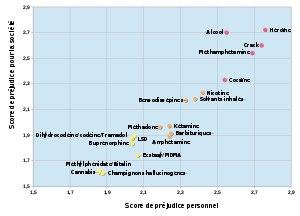
Le cannabis qui se présente sous forme de fleurs, de feuilles, de résine ou d'huile est connu dans le langage populaire sous des dizaines de surnoms plus ou moins imagés comme :
L’amphétamine est une substance sympathicomimétique aux effets anorexigènes et psychoanaleptiques. Dans la plupart des pays du monde, l'amphétamine est considérée comme un stupéfiant.
L’héroïne, diamorphine ou diacétylmorphine, est une drogue utilisée pour ses puissants effets antidouleur et euphorisants. Découverte par Wright en 1874, c'est un opiacé semi-synthétique obtenu par acétylation de la morphine, le principal alcaloïde issu du pavot à opium.
Le tabagisme est l'« intoxication aiguë ou chronique de nature physiologique et psychique provoquée par l'abus du tabac ». Par extension, ce terme désigne également la consommation de tabac en général. Il est parfois spécifié tabagisme actif par opposition au tabagisme passif qui qualifie l'inhalation involontaire de la fumée de tabac contenue dans l'air environnant, ou l'inhalation de dépôts secondairement en suspension dans l'air. Outre la dépendance, le tabagisme est responsable de nombreuses maladies dont plus d'une dizaine de cancers différents et des maladies cardiovasculaires, qu'il soit actif ou passif. Le tabagisme est la première cause de mortalité évitable dans le monde, ce qui en fait un problème majeur de santé publique.
La méthadone est un opioïde analgésique synthétisé en 1937 par les Allemands Max Bockmühl et Gustav Ehrhart de chez I.G. Farben qui cherchaient un analgésique qui serait d'un emploi plus aisé au cours d'une intervention chirurgicale et ainsi d'avoir moins de potentiel d'addiction. La molécule de méthadone a un atome de carbone chiral – le C6 qui porte 4 substituants –, elle se présente donc sous forme de deux énantiomères :
La MDMA est une amine sympathicomimétique, molécule psychostimulante de la classe des amphétamines.
La méthamphétamine ou N-méthyl-amphétamine est une drogue de synthèse sympathicomimétique et psychoanaleptique, extrêmement addictive.
Le diéthyllysergamide est un psychédélique hallucinogène et psychostimulant d'origine hémisynthétique.
L'alcoolisme, alcoolodépendance, ou éthylisme, est l'addiction à l'éthanol contenu dans les boissons alcoolisées.
La psychothérapie assistée par MDMA est l'usage de doses de MDMA comme support de sessions psychothérapeutiques. Molécule psychotrope de la classe des amphétamines, la MDMA est souvent décrite comme entactogène car elle accroît chez l'usager les sentiments de connexion et d'acceptation tout en réduit les sensations de peur. Depuis sa découverte par la contre-culture dans les années 70, elle est à la fois utilisée de manière thérapeutique et pour des usages récréatifs. Pour cette raison, la MDMA a été prohibée aux États-Unis en 1985, malgré des perspectives thérapeutiques jugées prometteuses, ce qui a poussé une partie des thérapeutes utilisant ce produit à la clandestinité.
La kétamine est un psychotrope utilisé comme anesthésique général. Elle est aussi employée comme analgésique, sédatif, en traitement des douleurs chroniques, et en médecine vétérinaire. Elle doit absolument être évitée en post-opératoire. En effet, en tant qu’inhibiteur de l’acide glutamique, elle ralentit le drainage lymphatique des tissus mous, ce qui peut augmenter la douleur après la prise alors que la kétamine l’avait brièvement atténuée, la guérison s’en trouve considérablement retardée voire empêchée, elle peut provoquer des états fébrile intermittents en cas d’abus chronique.
Les barbituriques appartiennent à une famille médicamenteuse agissant comme dépresseurs du système nerveux central, et dont le spectre d'activité s'étend de l'effet sédatif à l'anesthésie. Certains sont aussi utilisés pour leurs vertus anticonvulsivantes. Tous sont dérivés de l'acide barbiturique et de ses homologues. Ils sont de nos jours beaucoup moins prescrits en raison de leurs effets indésirables, du risque d'abus, et de l'arrivée sur le marché de molécules à l'action comparable mais aux effets secondaires réduits et à la toxicité limitée.
Une drogue est un composé chimique, biochimique ou naturel, capable d'altérer une ou plusieurs activités neuronales et/ou de perturber les communications neuronales. La consommation de drogues par l'homme – afin de modifier ses fonctions physiologiques ou psychiques, ses réactions physiologiques et ses états de conscience – n'est pas récente. Certaines drogues peuvent engendrer une dépendance physique ou psychologique. L'usage de celles-ci peut avoir pour conséquences des perturbations physiques ou mentales. Pour désigner les substances ayant un effet sur le système nerveux, il est plus généralement question de psychotrope.
Le crack est inscrit sur la liste des stupéfiants et est la dénomination que l'on donne à la forme base libre de la cocaïne. Par ailleurs, ce dernier terme est en fait trompeur, car le mot cocaïne désigne en réalité le chlorhydrate de cocaïne.
Les benzodiazépines sont une classe de composés organiques formés d'un cycle benzénique fusionné à un cycle diazépine. On classe aussi parmi les benzodiazépines les thiénodiazépines, qui à la différence d'avoir un cycle benzène possèdent un cycle thiophène.
Le méthylphénidate, ou MPH, est une amine sympathicomimétique et un puissant psychostimulant de la famille des phénylpipéridines.
La cocaïne est un alcaloïde tropanique extrait de la feuille de coca. Psychotrope, elle est un puissant stimulant du système nerveux central, et sa consommation est addictive. Elle constitue également un vasoconstricteur périphérique. Elle est classifiée comme stupéfiant par la convention unique sur les stupéfiants de 1961 de l'ONU. Sa possession, son trafic et sa vente sont réglementés dans tous les pays. Cependant, certains ont dépénalisé – voire légalisé – sa possession pour un usage personnel, comme en République tchèque, au Portugal ou en Colombie. D'autres pays ultra-restrictifs peuvent appliquer la peine de mort comme en Arabie Saoudite ou aux Émirats Arabes Unis.